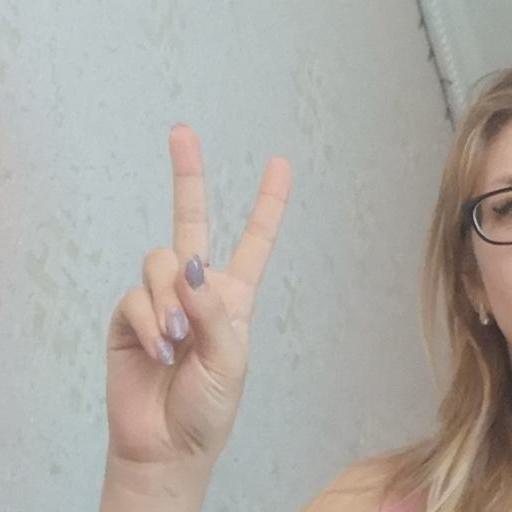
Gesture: peace